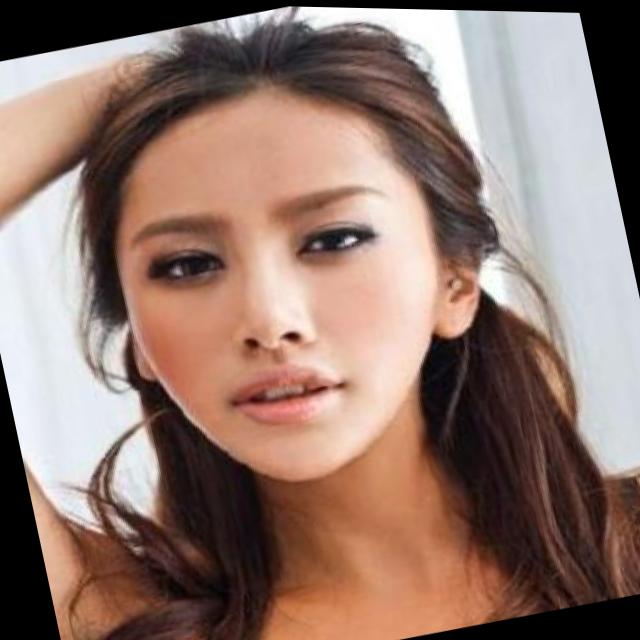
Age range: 21-44